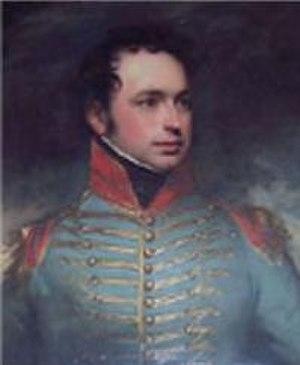
Le colonel Henry George Herbert, 2ᵉ comte de Carnarvon DL, FSA titré l'honorable Henry Herbert de 1780 à 1793 et Lord Porchester de 1793 à 1811, est un pair britannique, un politicien Whig.